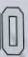
Number: 0